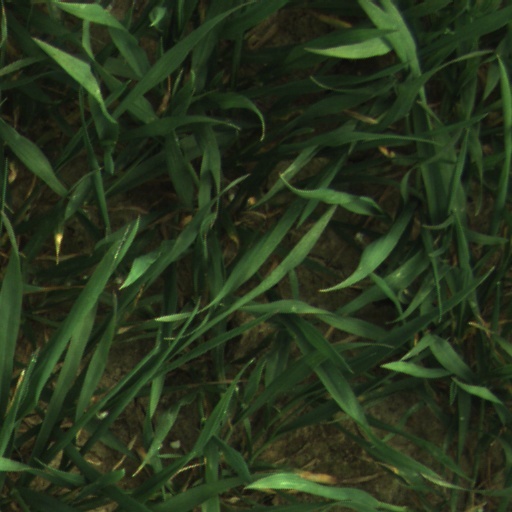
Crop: wheat